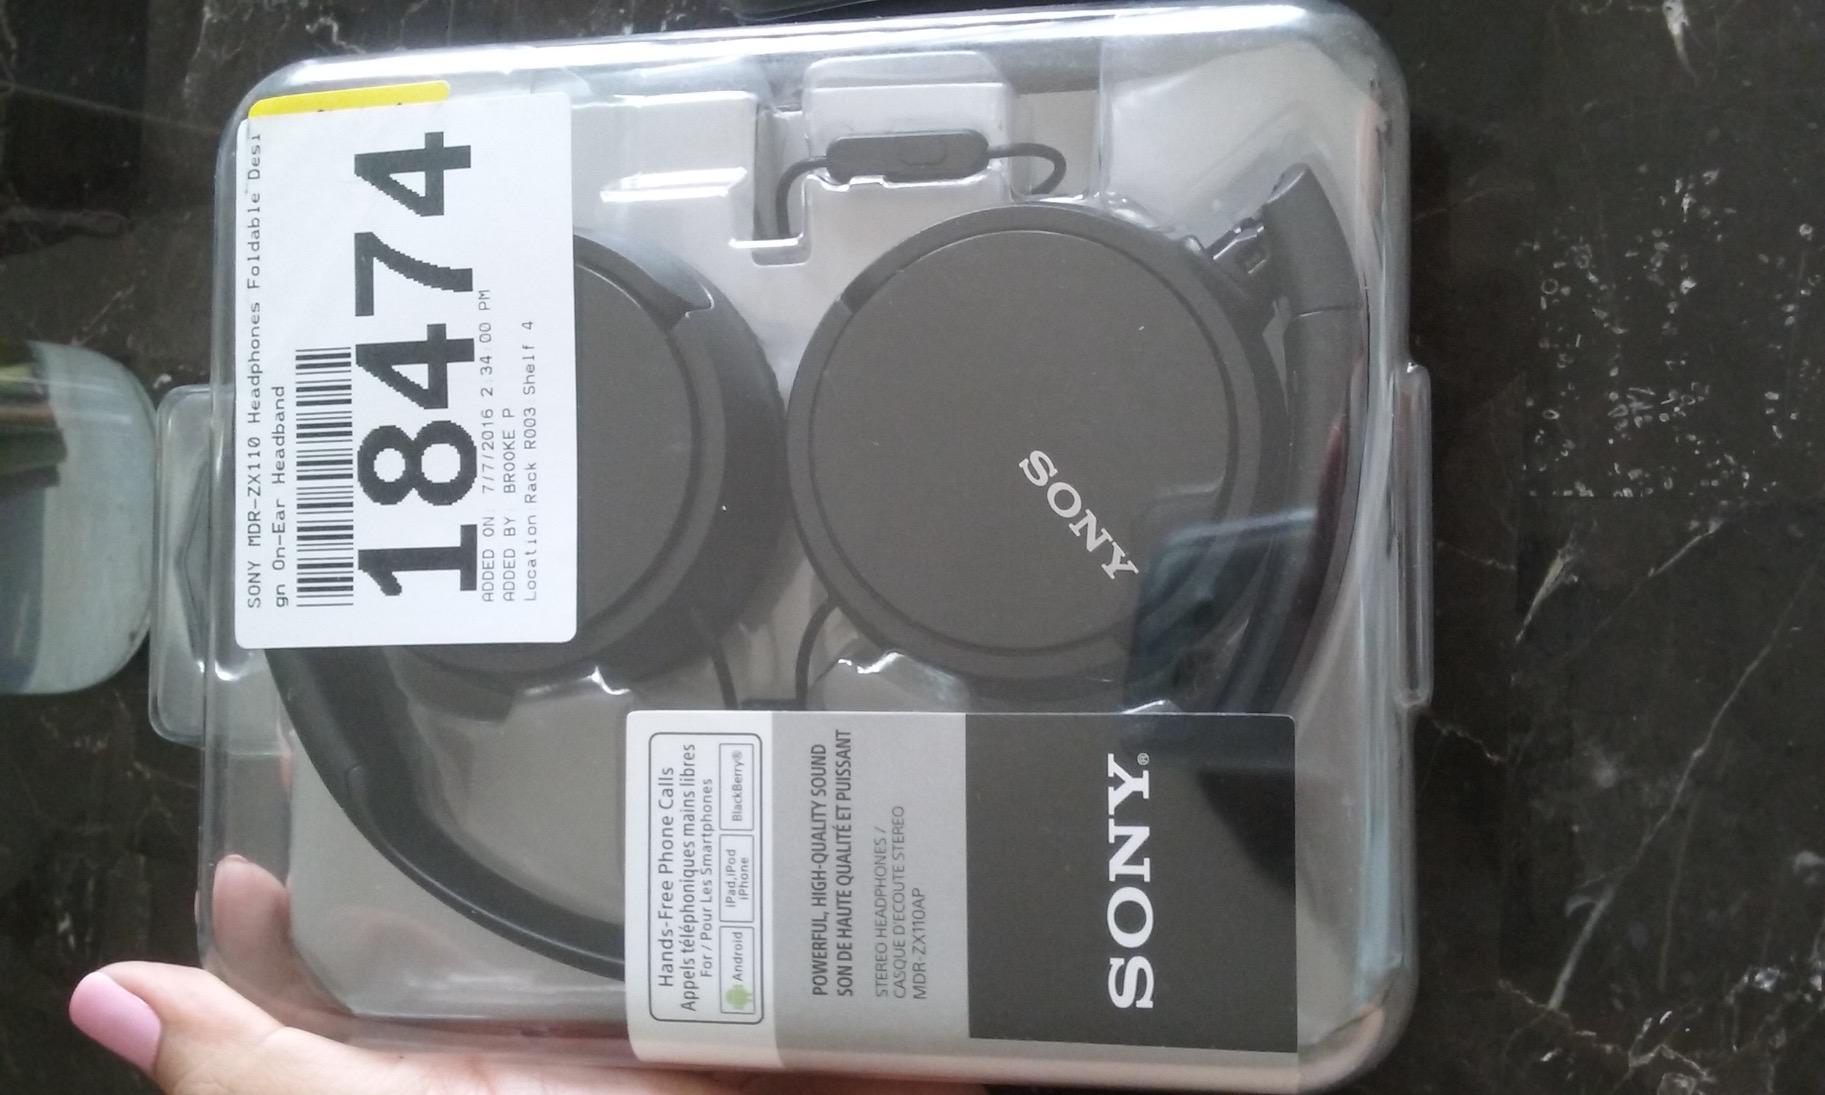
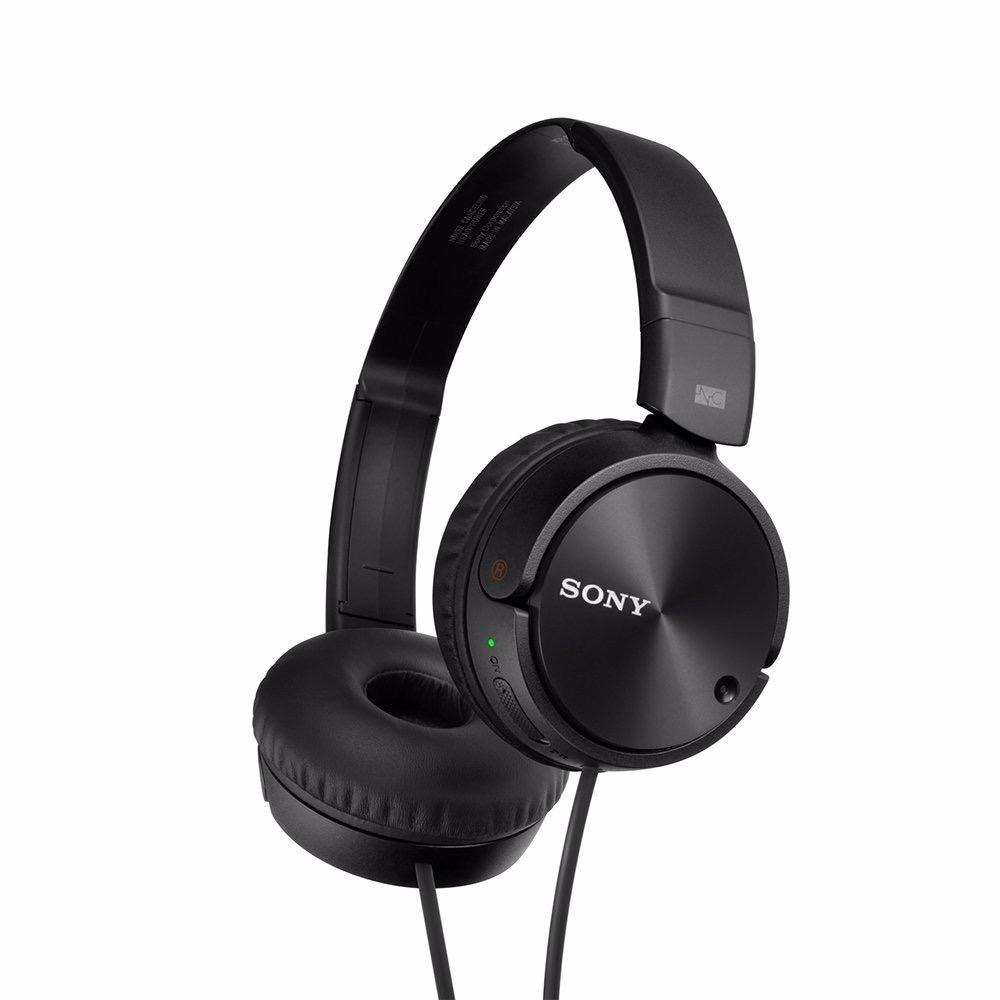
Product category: headphones
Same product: yes